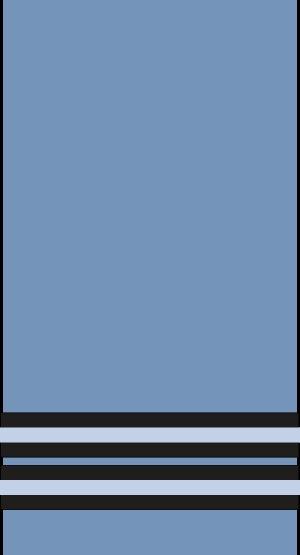
Flight lieutenant est un grade d'officier dans la Royal Air Force et dans les forces aériennes de nombreux pays ayant bénéficié de l'influence historique britannique. Il est équivalent au rang de capitaine dans l'armée et de lieutenant de vaisseau dans la marine.